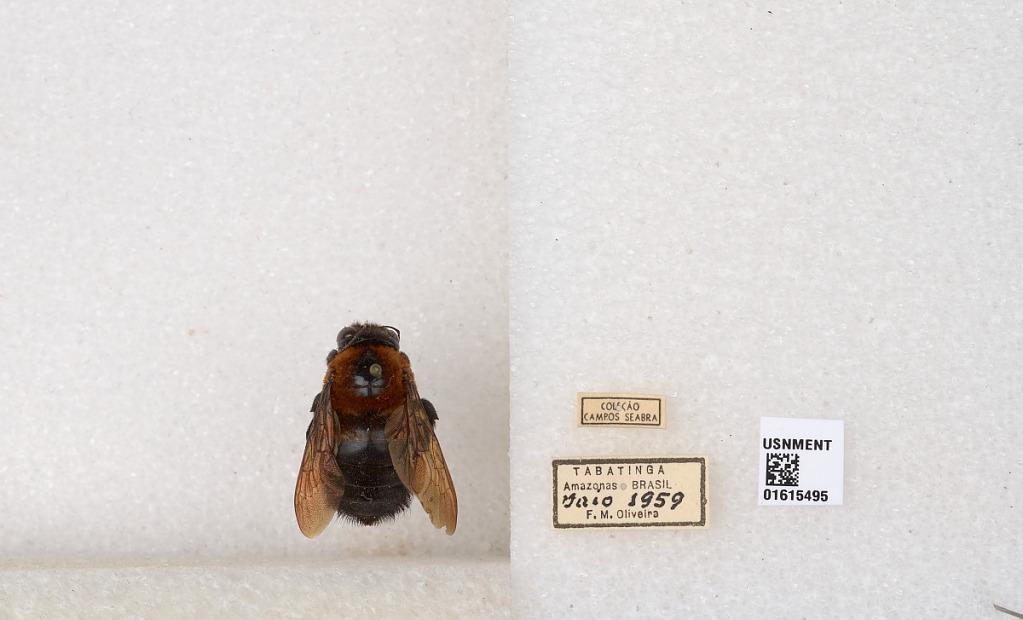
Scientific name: Xylocopa (Neoxylocopa) similis Smith
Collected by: F. Oliveira
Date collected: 1959-5-1
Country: Brazil
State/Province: Amazonas
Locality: Tabatinga